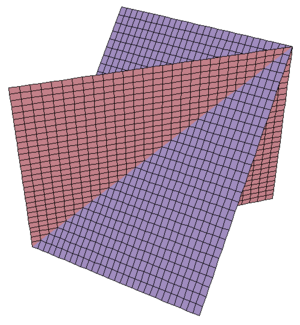
Plan (matematik)
To planer der skærer hinanden.
Et matematisk plan eller en plan flade er det fundamentale todimensionelle objekt.